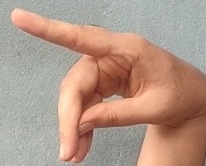
ASL sign: P